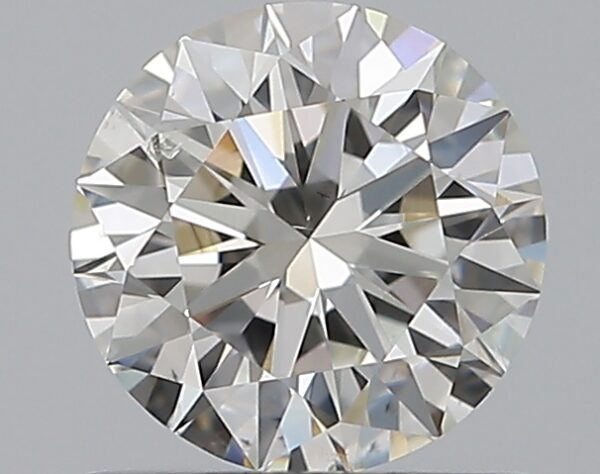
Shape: round
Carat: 0.72
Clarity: SI1
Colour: I
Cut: EX
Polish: EX
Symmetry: EX
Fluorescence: N
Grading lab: GIA
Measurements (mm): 5.73 x 5.76 x 3.55